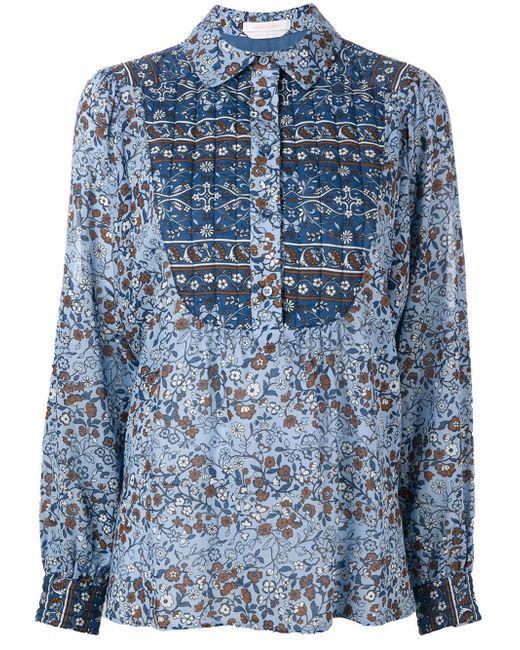
Mehrfarbig bedrucktes blumenblaues Langarmhemd für Damen